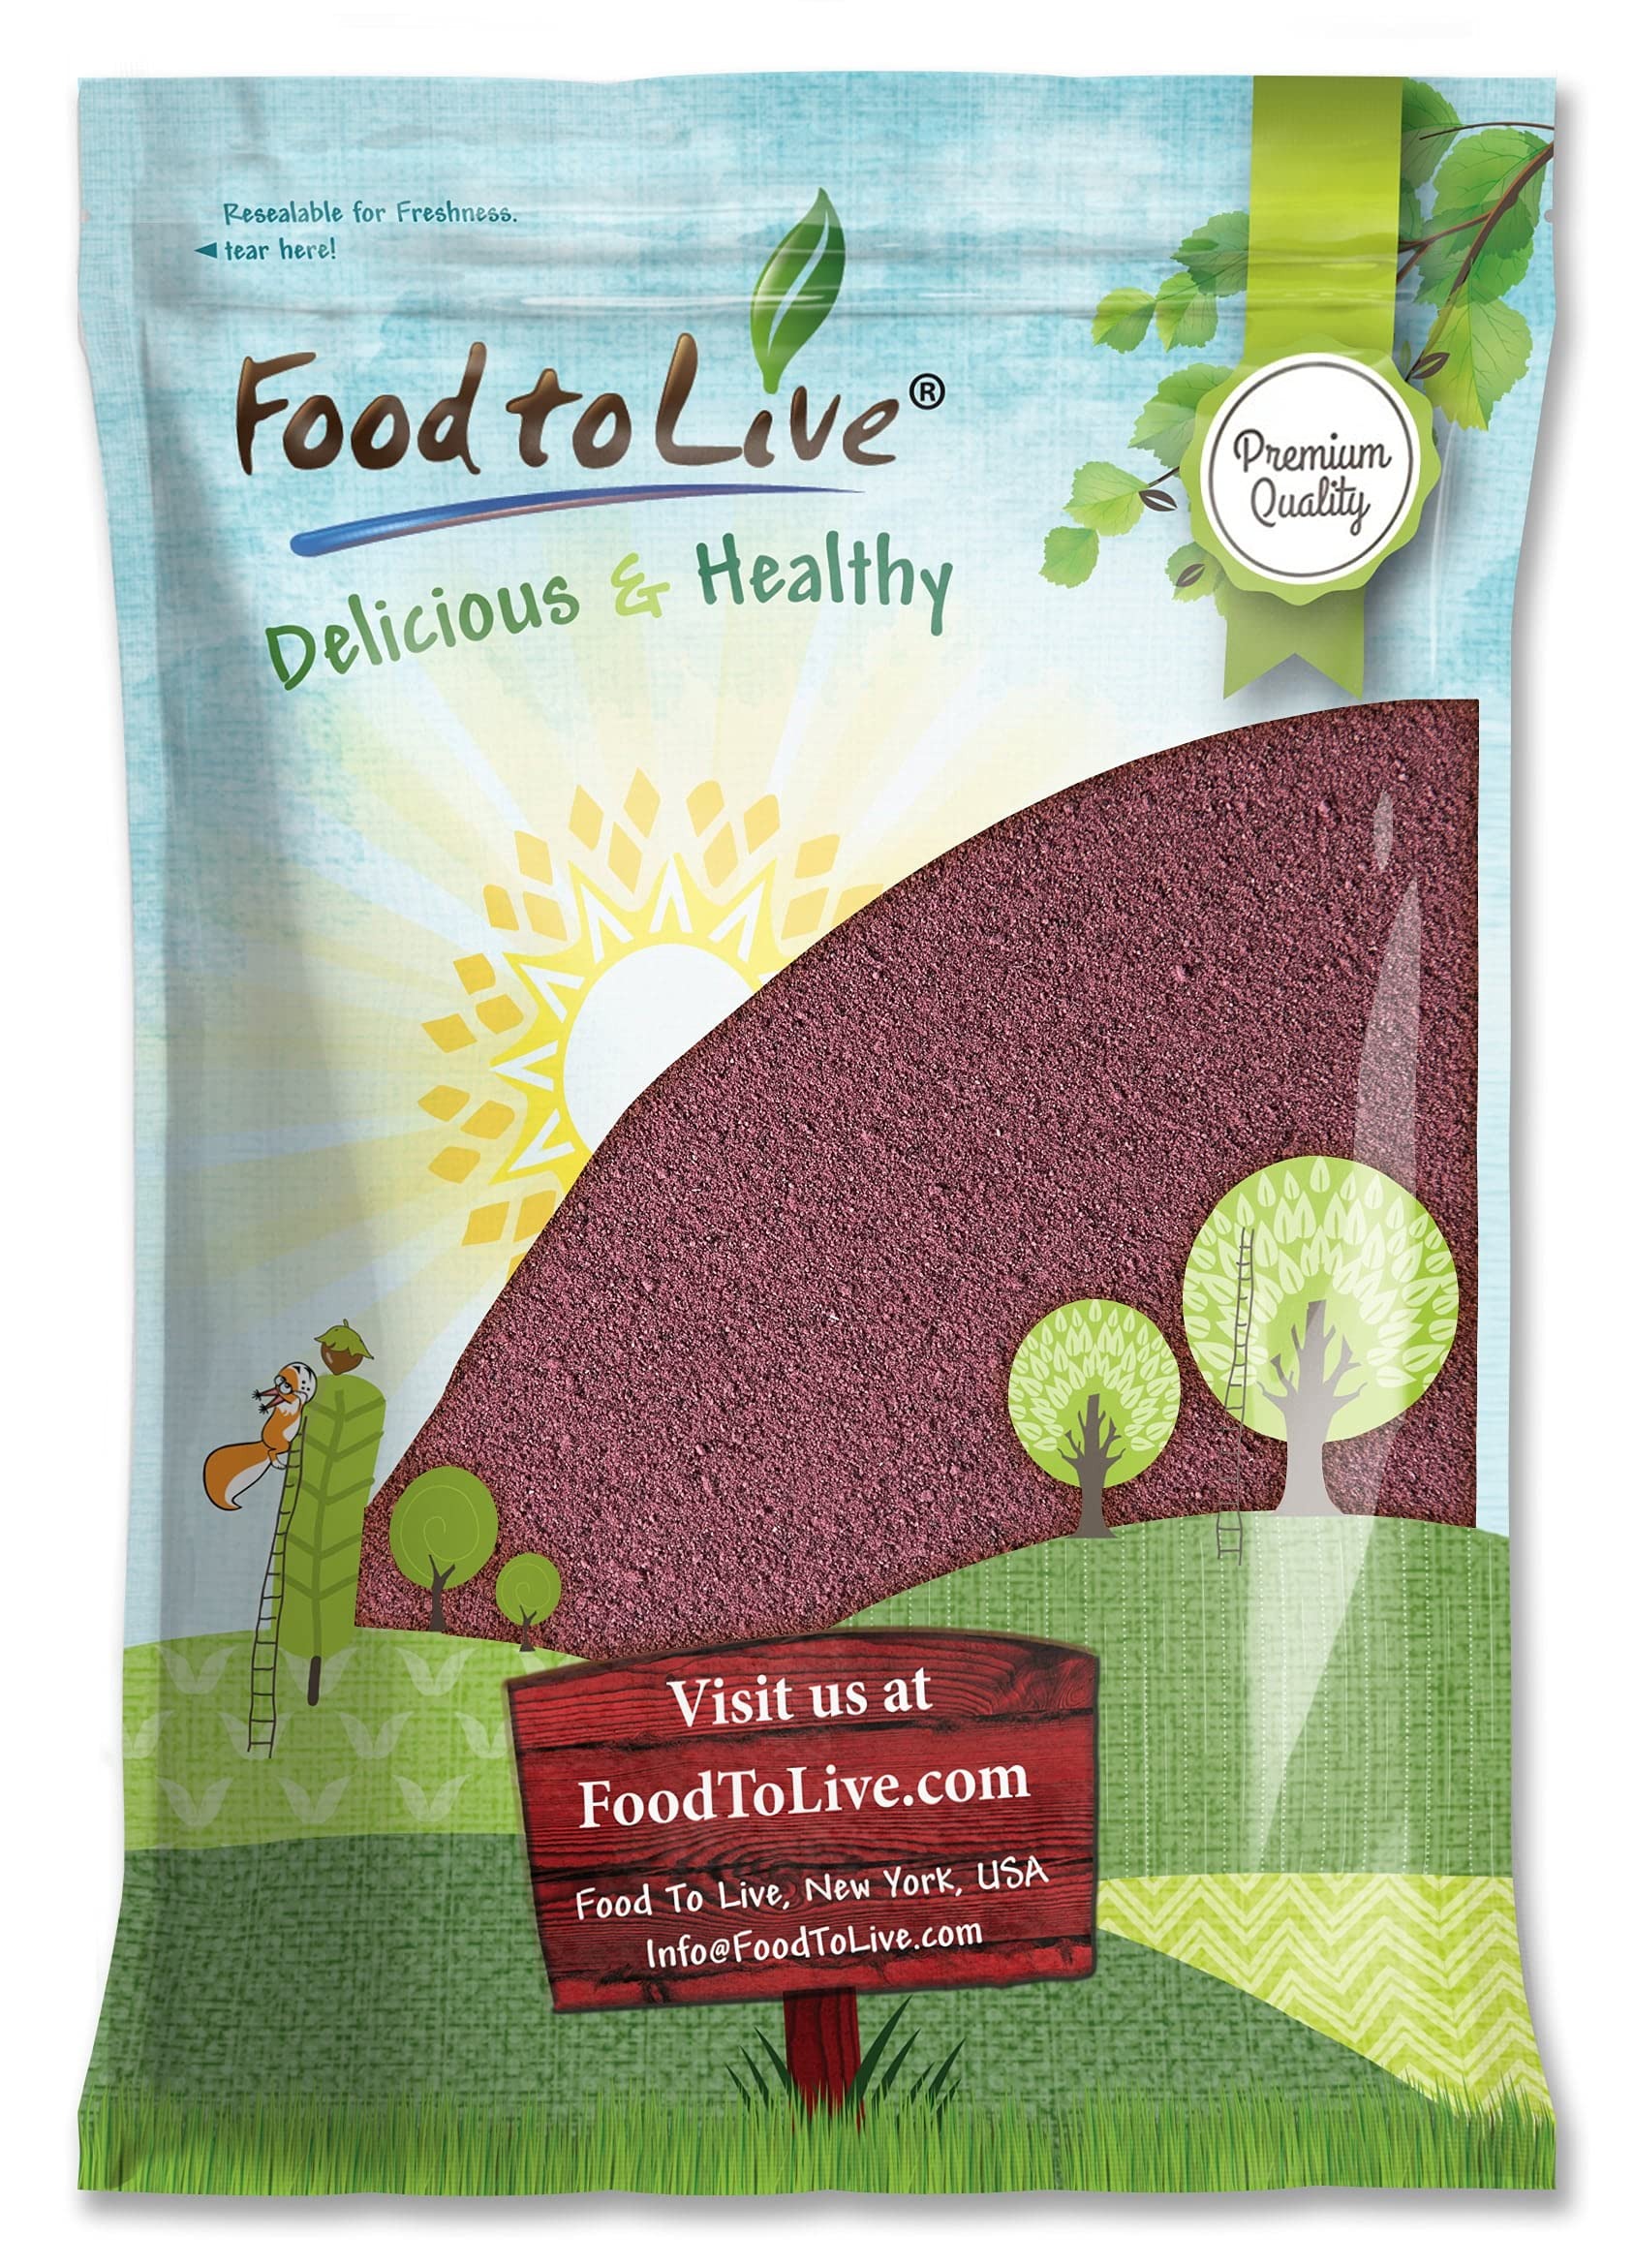
Item Name: Mulberry Fruit Powder, 9 Pounds - Made from Raw Dried Berries, Unsulfured, Vegan, Bulk, Great for Baking, Juices, Smoothies, Yogurts, Instant Breakfast Drinks, No Sulphites, Contains Maltodextrin
Bullet Point 1: ✔️ PREMIUM QUALITY, RAW, VEGAN & KOSHER: Mulberry Powder by Food to Live is of Premium Quality, 100% Raw, Kosher, Vegan and Unsulphured.
Bullet Point 2: ✔️ MADE FROM WHOLE BERRIES: Unlike Mulberry Juice Powder, our Mulberry Powder is made from entire fresh Black Mulberries, meaning it contains most of the nutrients these berries carry including fiber and protein.
Bullet Point 3: ✔️ HIGHLY NUTRITIOUS, SOURCE OF ANTIOXIDANTS: Black Mulberries Powder is an outstanding source of Vitamins C and K, polyphenols, flavonoids, and anthocyanins - potent antioxidants as well as essential minerals including Magnesium, Potassium, Calcium, and Iron.
Bullet Point 4: ✔️ GREAT FOR DRINKS, VERSATILE USES: Mulberries Powder is a versatile ingredient that you can add to protein shakes, cocktails, lemonades, and smoothies. Besides, you can sprinkle it over oatmeal, yogurt, and ice creams.
Bullet Point 5: ✔️ AMAZING FOOD COLORING & PASTRY INGREDIENT: Black Mulberry Powder will color your foods into a beautiful deep purple hue. Use it when baking colorful cakes, cookies, muffins, making cream fillings, icings, and desserts.
Product Description: Want to add Mulberry flavor to your smoothies or pastries but it’s hard to find fresh berries in your local store? This is when Food to Live’s Mulberry Powder comes in handy. It is made by drying entire Black Mulberries and turning them into powder that is convenient to store and use. This Mulberry Powder is of Premium Quality, Vegan, Raw, and Kosher. Mulberry Powder Benefits and Nutritional Profile Black Mulberries are highly valued for their great content of vitamins. To begin with, Powdered Mulberries contain decent amounts of Vitamins C and K in addition to dietary fiber and plant protein. Further, Mulberry Powder is packed with flavonoids, polyphenols, and anthocyanins - powerful antioxidants that fight free radicals. It is also a source of various essential minerals such as Potassium, Calcium, Iron, and Magnesium. Uses Of Mulberry Powder Our Mulberry Powder has a deep purple color and a tangy-sweet flavor similar to fresh Black Mulberries. Its uses are super versatile and can be incorporated into many sweet and savory recipes. How to dissolve Mulberry Powder easily? Just use warm liquid and mix it well. Mulberry Powder is an amazing addition to beverages: protein shakes, cocktails, smoothies, and lemonades. Besides, this ingredient will enhance the taste and nutritional value of your ice cream, oatmeal, morning cereals, and yogurt. Apart from that, use our best Mulberry Powder as natural food coloring agent to color your baked goodies, desserts, and icings instead of artificial food dyes. Storage Tips Store Mulberry Powder in a cool dry place away from direct sunlight. It’s important to keep Mulberry Powder bulk in a container that closes tightly, so no humid air can get inside.
Value: 144.0
Unit: Ounce

Price: 125.18